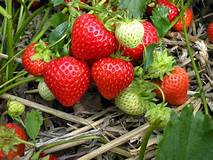
Label: Strawberry